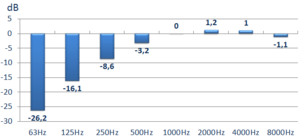
La protection auditive a pour rôle la réduction du niveau sonore perçu à l'oreille soit dans le but de protéger contre les risques de surdité soit pour améliorer le confort. Elle peut également être utilisée pour empêcher l'eau de pénétrer dans le conduit auditif ou pour rééquilibrer la pression entre l'oreille moyenne et l'extérieur lors de voyages en avion.